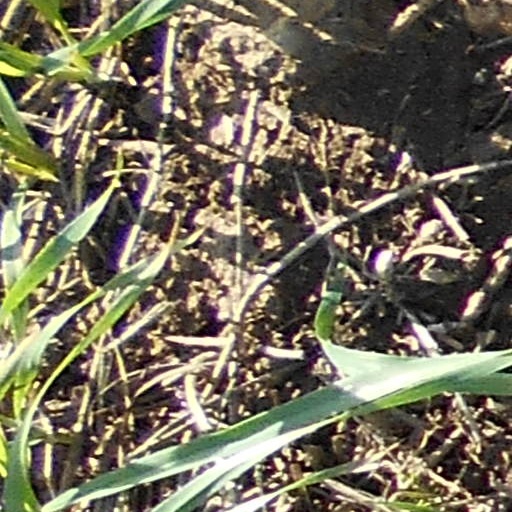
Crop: wheat